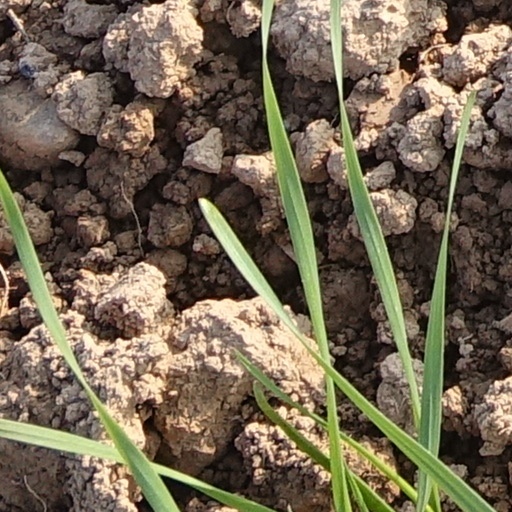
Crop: wheat